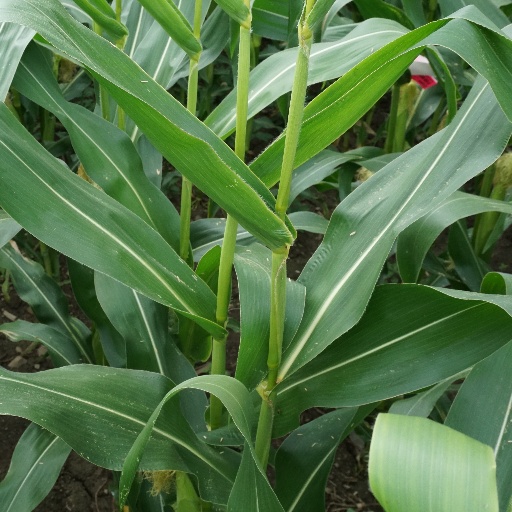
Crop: maize; corn